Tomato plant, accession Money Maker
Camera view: vertical (180 deg); turntable rotation: 120 degrees
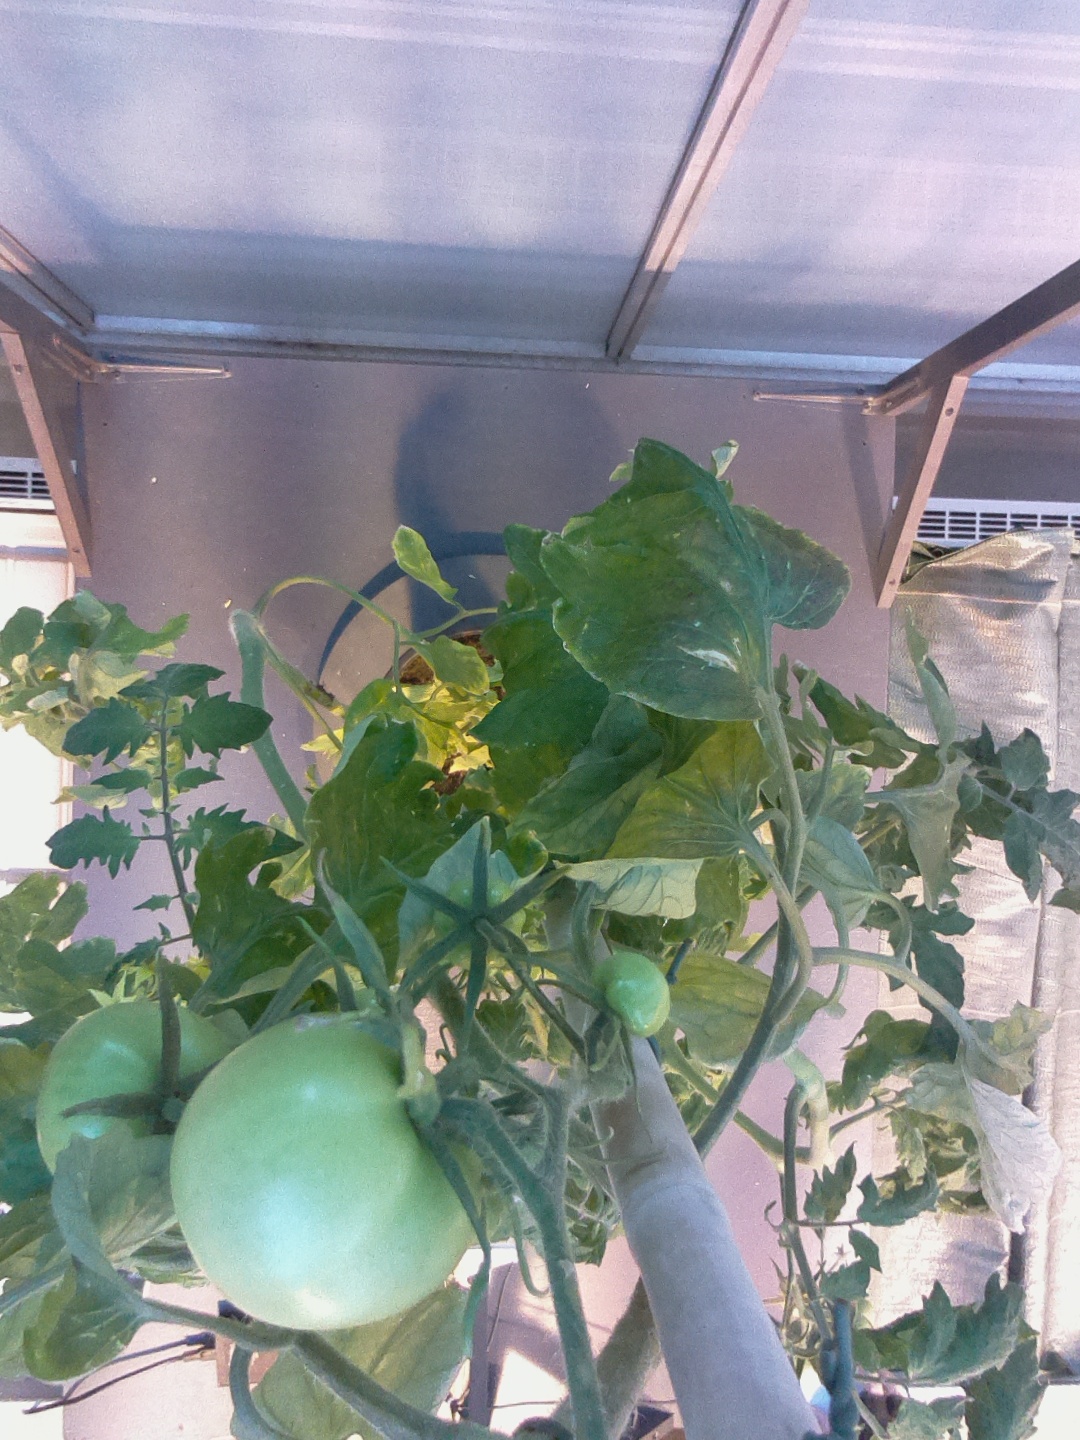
BBCH growth stage 77: 70%-80% of final fruit size